James William Abert

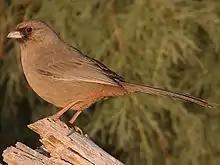
James Abert's Towhee

Abert joined the Corps of Topographical Engineers, which was headed by his father, in 1843. He joined several expeditions into the west, including John Frémont's third expedition, and illustrated these expeditions reports with his sketches. He was also put in charge of a detachment to map the Canadian River.